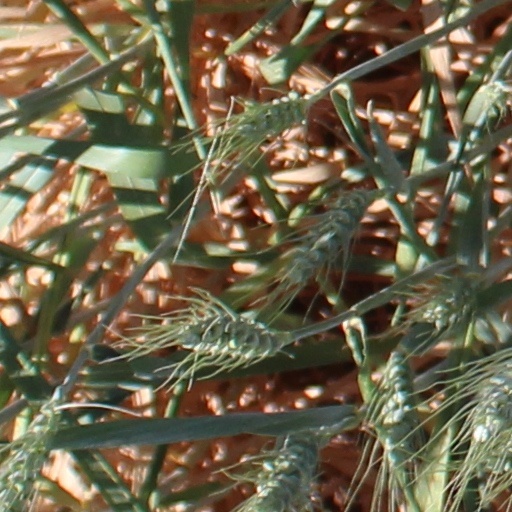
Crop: wheat